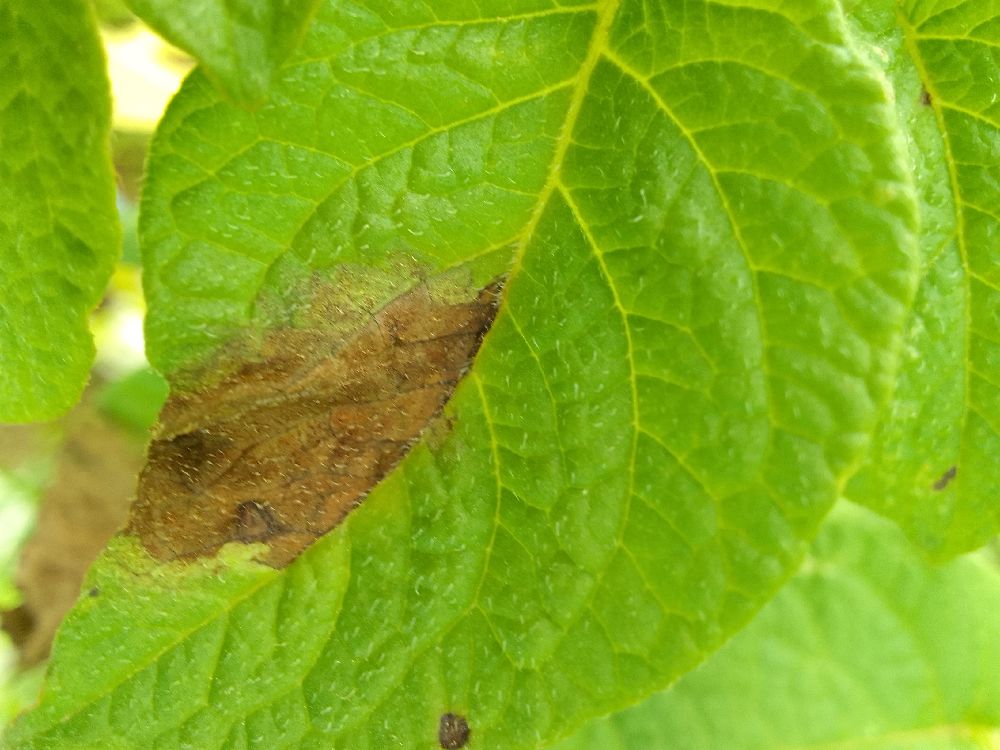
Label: Late blight